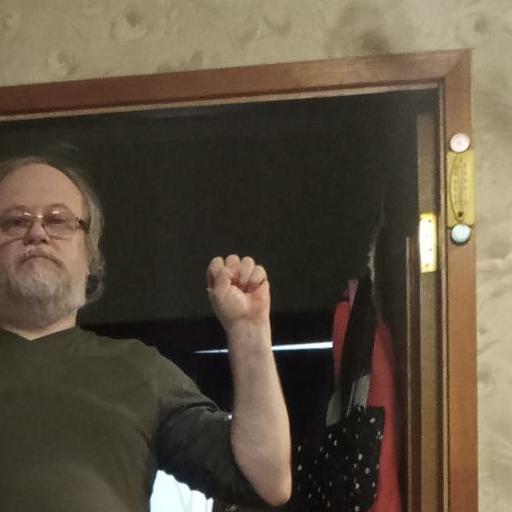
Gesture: fist